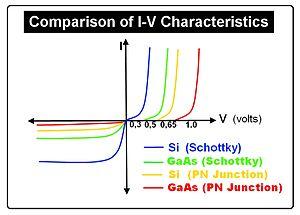
4 courbes de diodes
Le récepteur à cristal connu sous les noms de poste à galène, de poste à diode ainsi que de poste à pyrite est un récepteur radio à modulation d'amplitude extrêmement simple qui historiquement dès le début du XXᵉ siècle permit la réception des ondes radioélectriques des premières bandes radios, des signaux de la tour Eiffel et des premiers postes de radiodiffusion. Le récepteur à cristal équipait les stations de T.S.F. des navires, les stations de T.S.F. des ballons dirigeables, les stations de T.S.F. des avions, les stations portables. Il a aussi permis à des milliers d'amateurs de s'initier à l'électronique et joua un rôle important pour la diffusion de messages pendant la Première Guerre mondiale et pendant la Seconde Guerre mondiale.